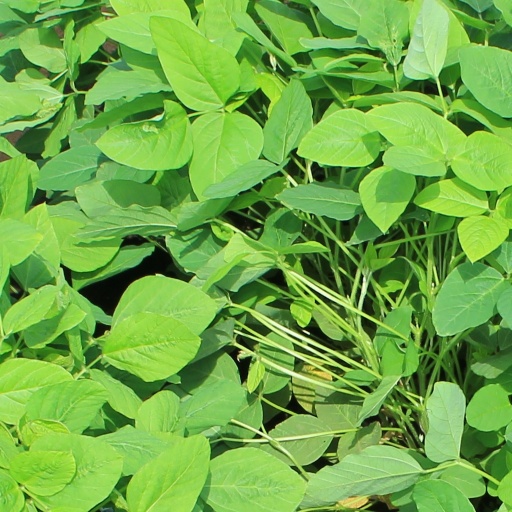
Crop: soybean